Princess Frederica Caroline of Saxe-Coburg-Saalfeld

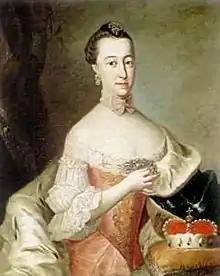

Princess Frederica Caroline of Saxe-Coburg-Saalfeld (24 June 173518 February 1791) was a princess of Saxe-Coburg-Saalfeld by birth and, through marriage, the last Margravine of Brandenburg-Ansbach and Bayreuth.